Question: What is behind traffic light?
Tambaya: Menene a bayan fitilar titi?
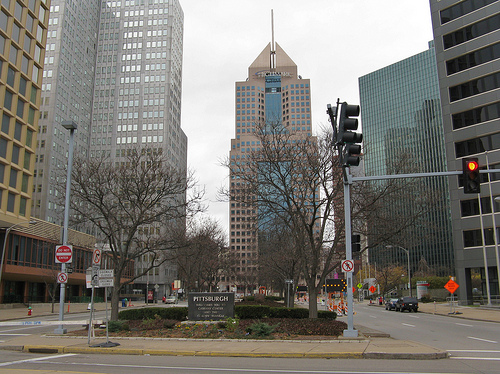
Answer: Tree.
Amsa: Bishiya.